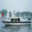
Label: ship